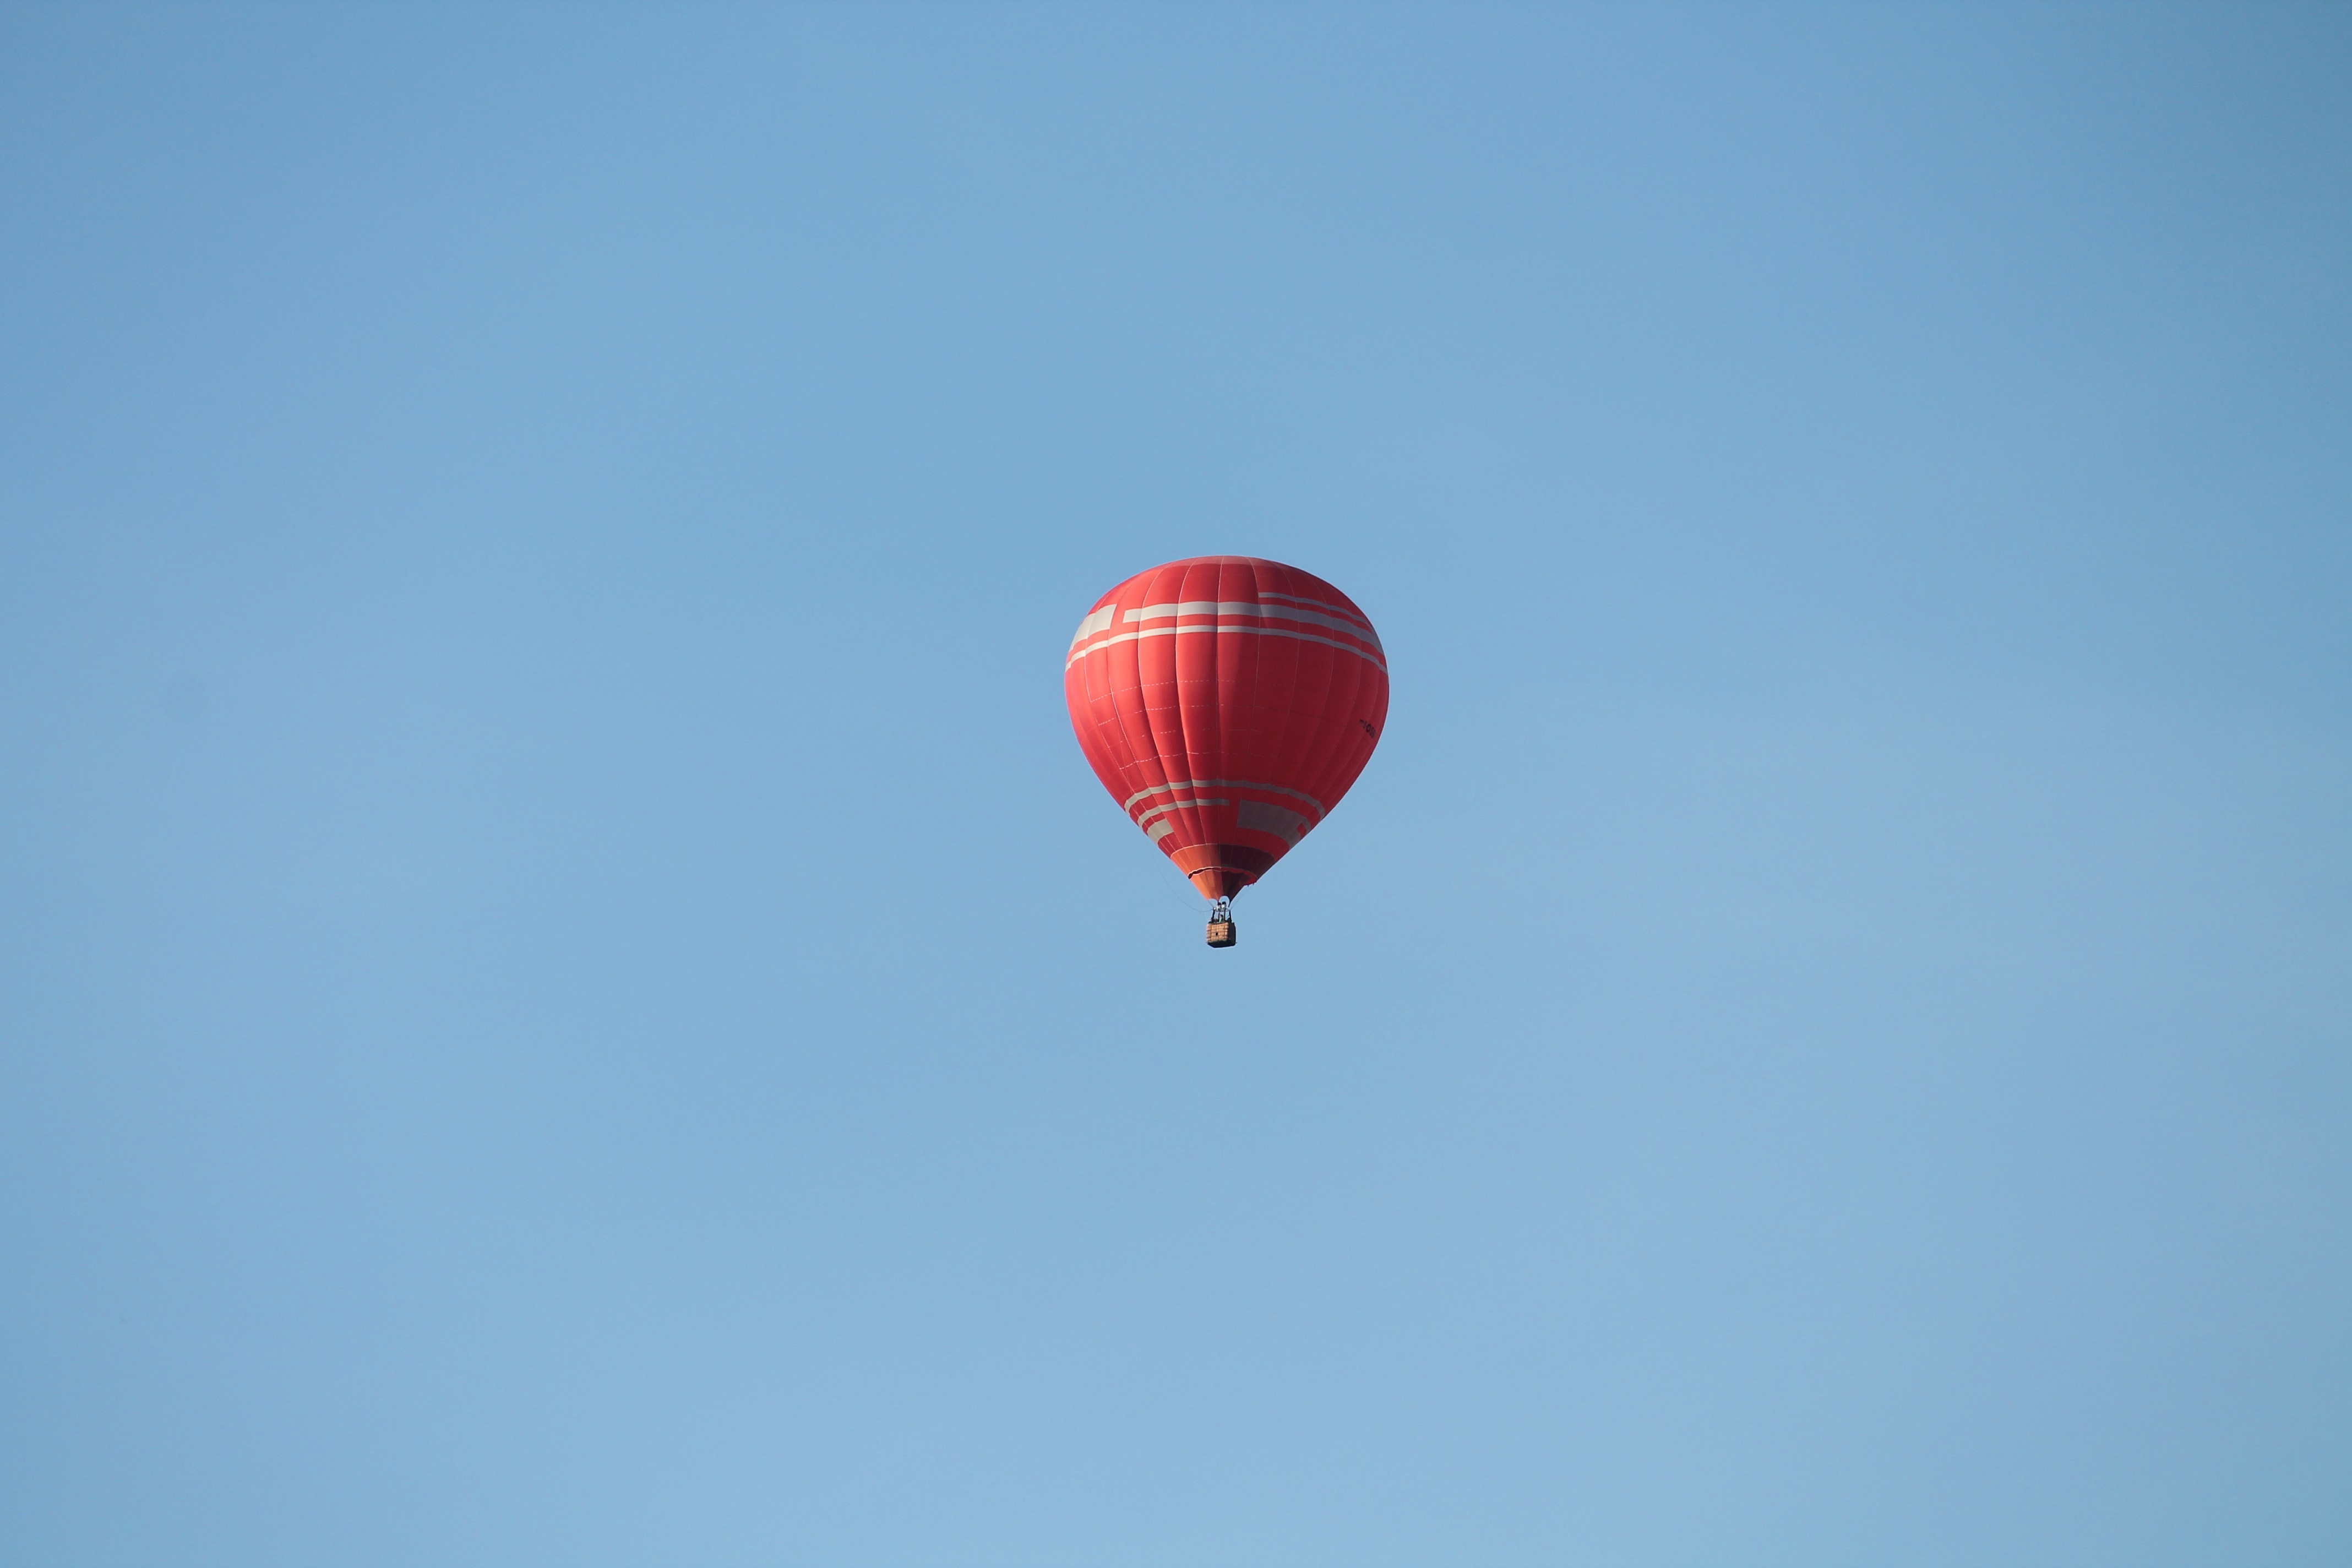
wing, sky, balloon, hot air balloon, aircraft, red, vehicle, blue, toy, partly cloudy, hot air ballooning, atmosphere of earth